Bruce F. Scharschmidt

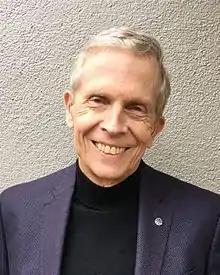
Bruce F. Scharschmidt

Bruce F. Scharschmidt (born March 6, 1946) is an American physician-scientist whose career has spanned academic, business and non-profit sectors. He was a major contributor to the care of patients with liver disease and advancement of liver transplantation.